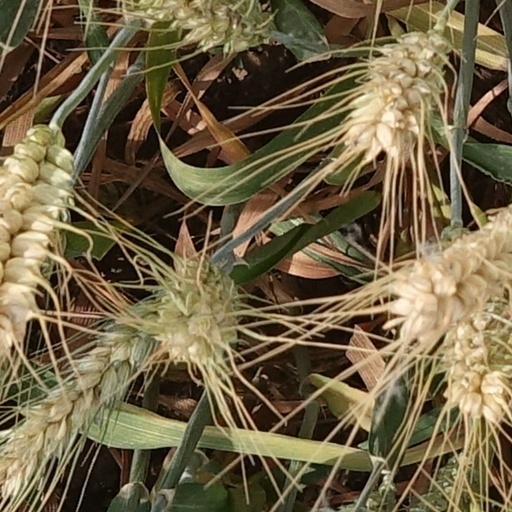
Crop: wheat